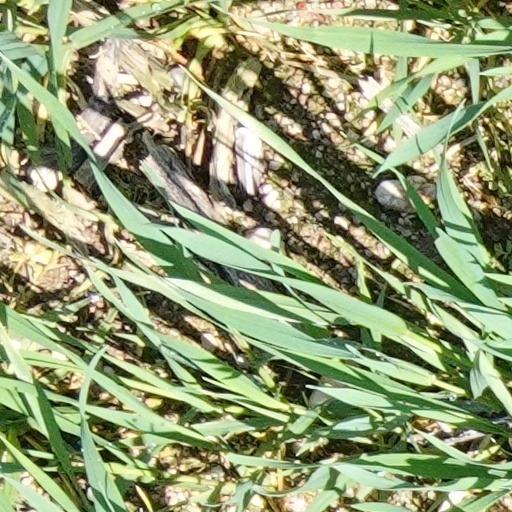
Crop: wheat